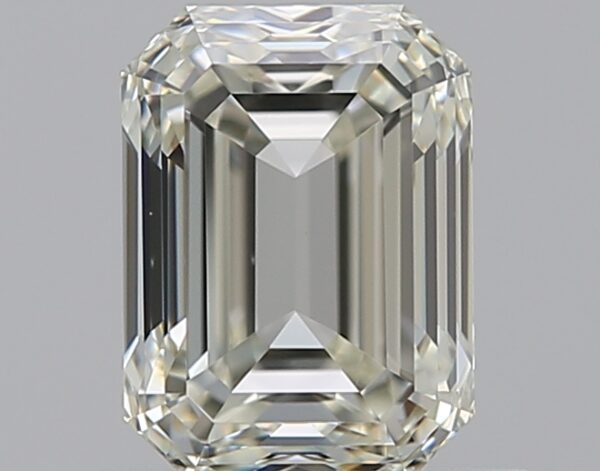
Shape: emerald
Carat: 0.8
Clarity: VVS2
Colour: K
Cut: EX
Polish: EX
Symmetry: VG
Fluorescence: N
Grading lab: GIA
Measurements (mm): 5.93 x 4.37 x 3.01